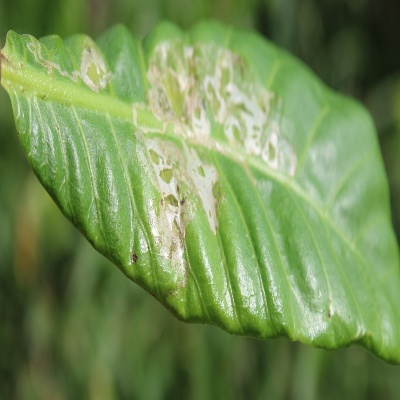
Crop: Cashew
Condition: leaf miner